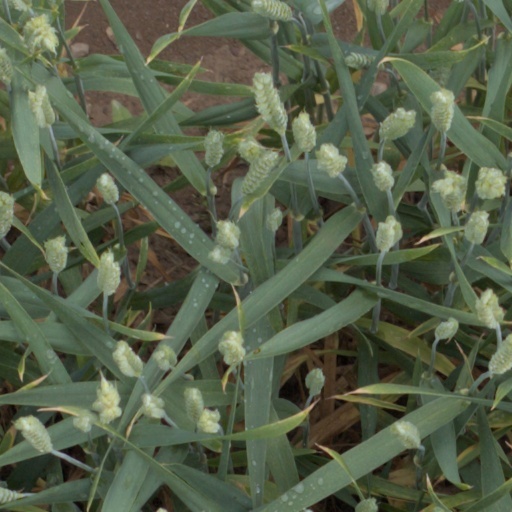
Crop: wheat